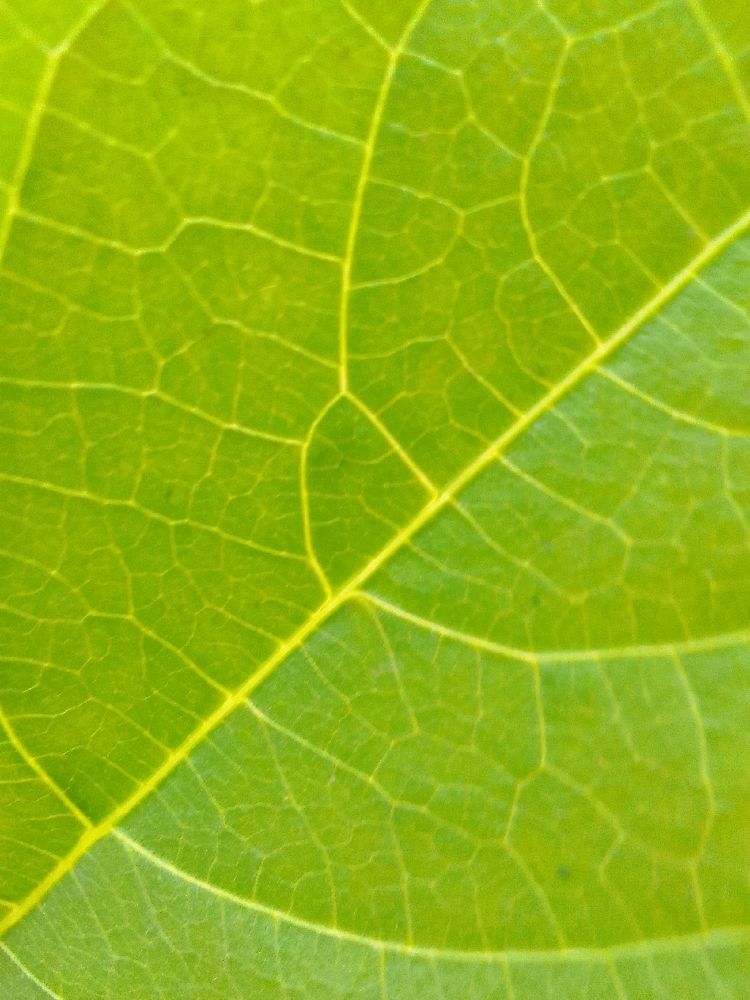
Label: healthy